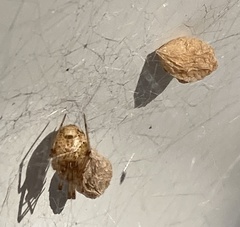
Species: Parasteatoda_tepidariorum